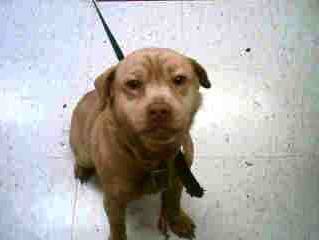
Label: dog